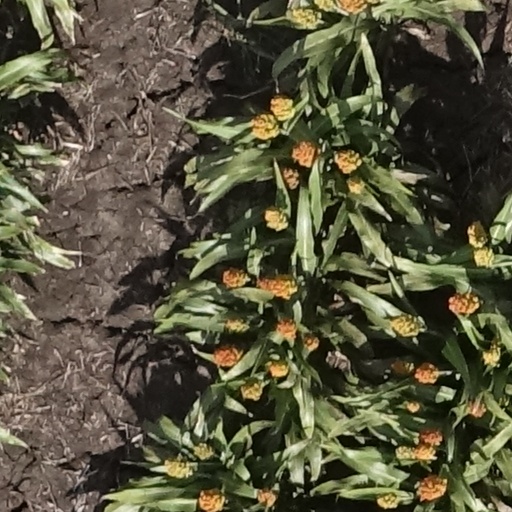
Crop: sorghum